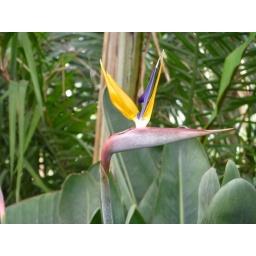
Strelitzia - known as bird of paradise flower, or in its native S.Africa as a crane flower